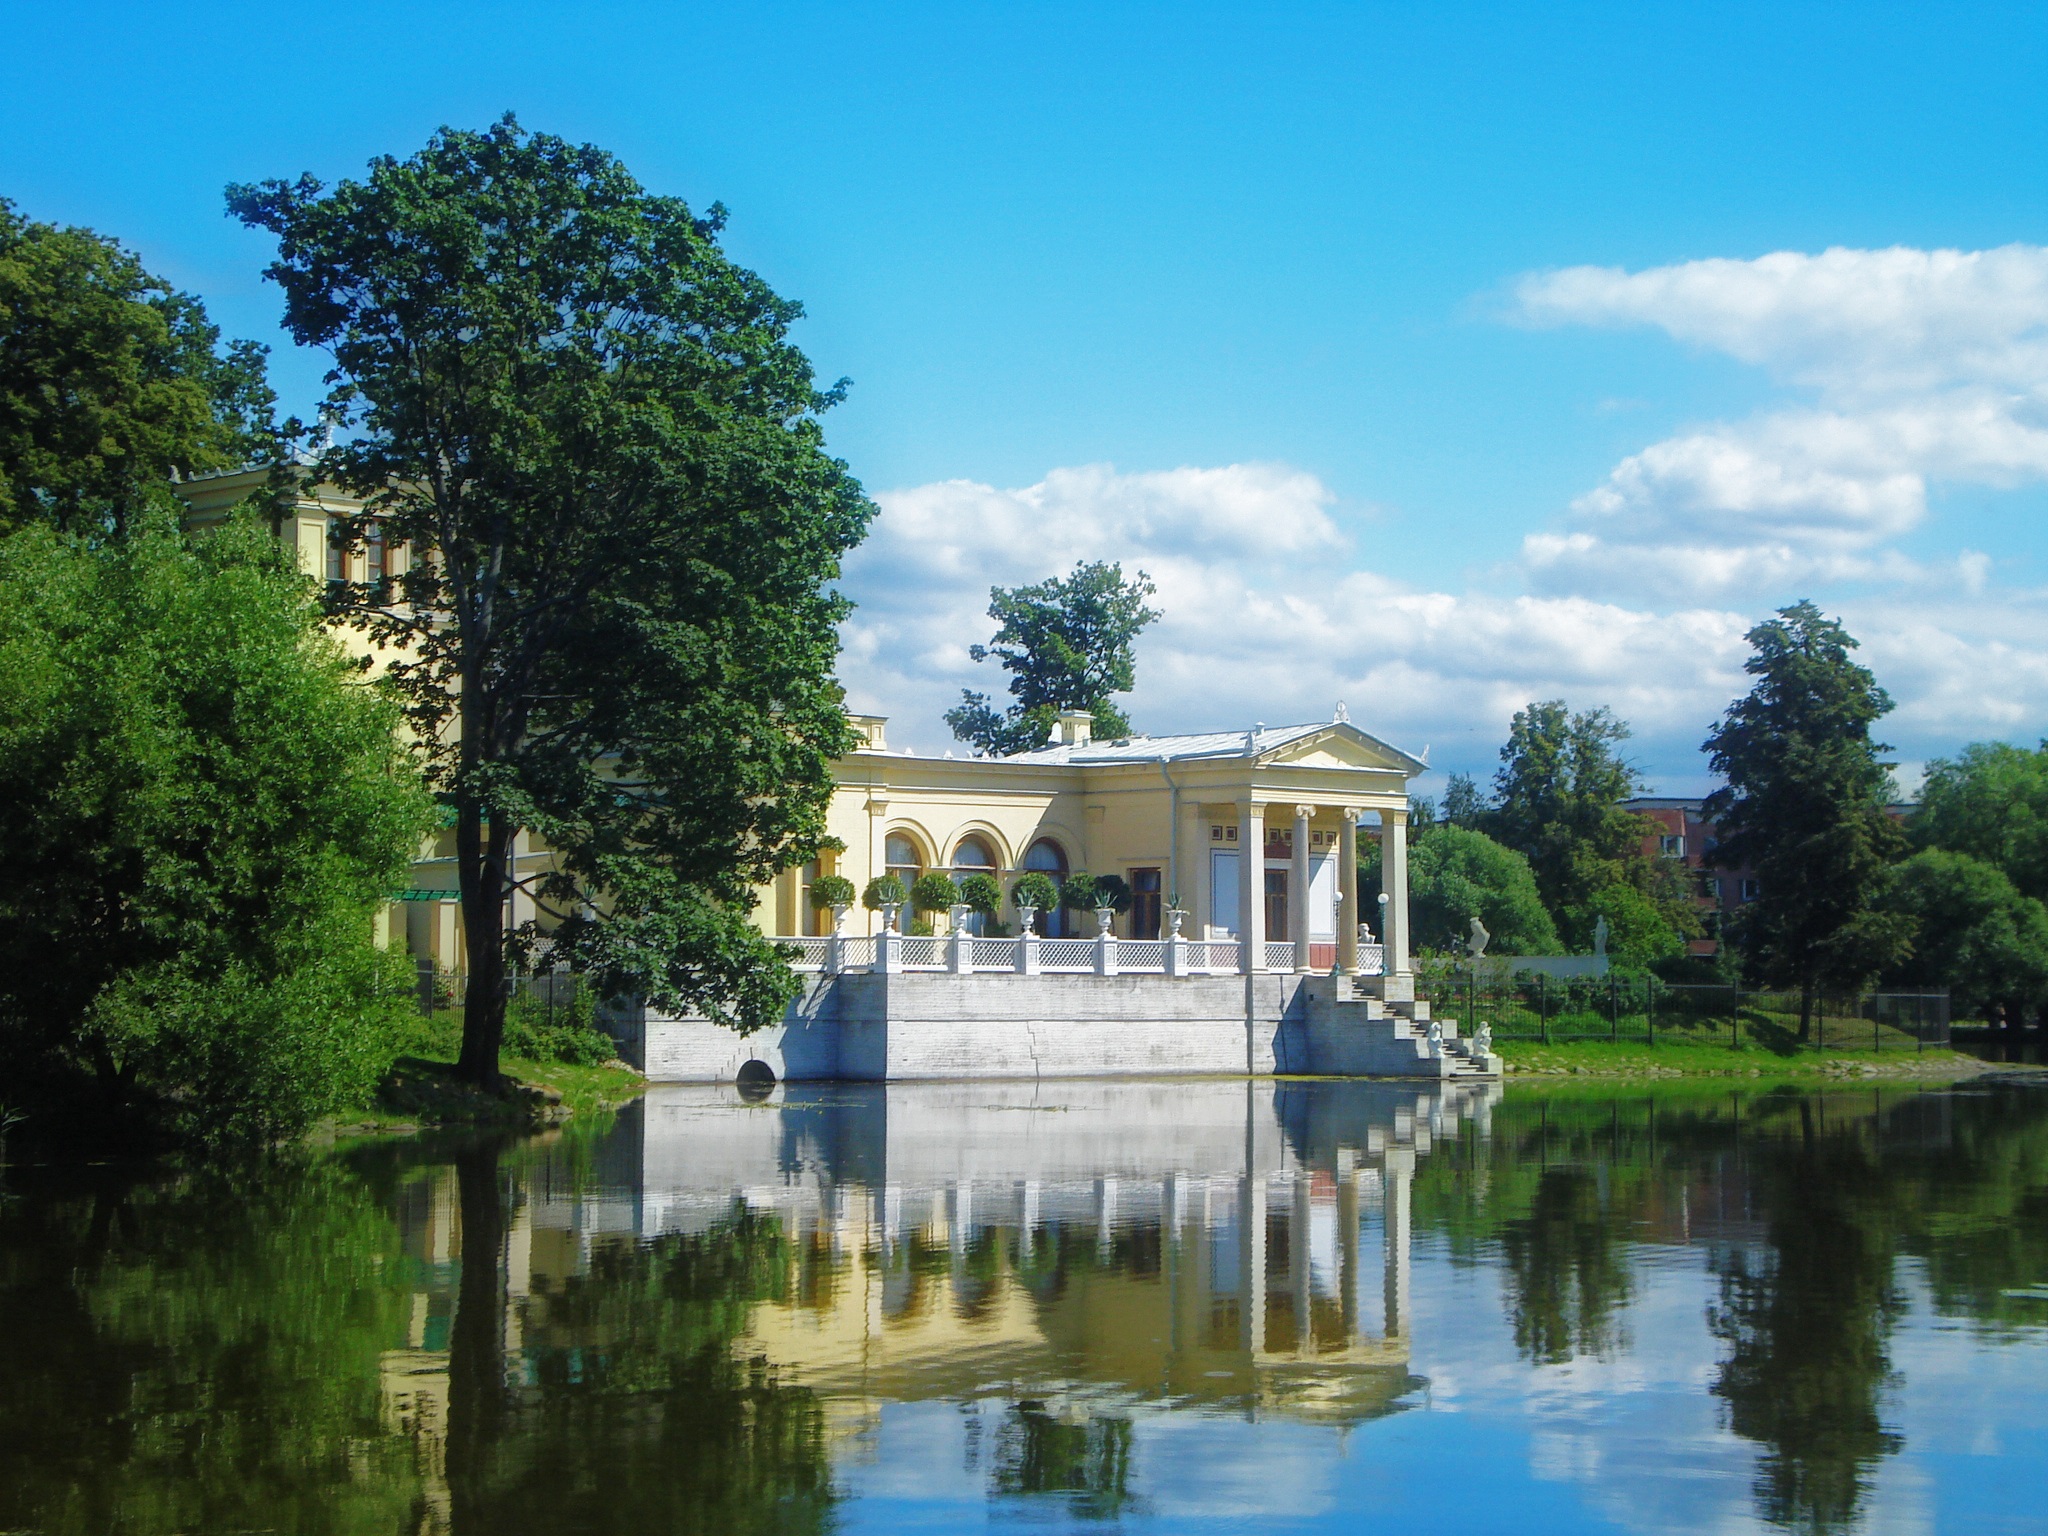
water, architecture, sky, villa, mansion, lake, home, canal, pond, reflection, cottage, boathouse, waterway, trees, pavilion, day, estate, in, handsomely, sunny day, sights, beautiful building, peterhof, bayou